Manbij offensive (2016)

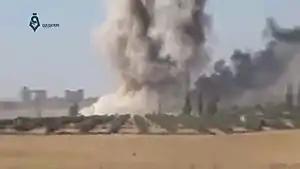
Explosions near the silos in southern Manbij.

On 24 June, the Manbij Silos at the southern entrance to the city, a site that had seen fierce fighting for days, were reported under control of the SDF. Furthermore, the SDF also captured the Akhdar farms south of the city as well as the local Sharia School in the western suburb, which ISIL had reportedly used as training camp for fighters.